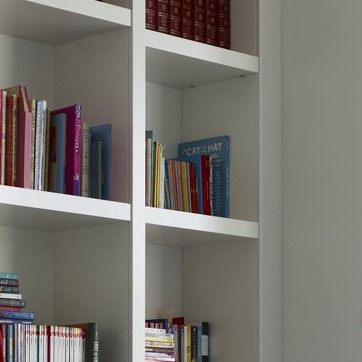
Material: paper